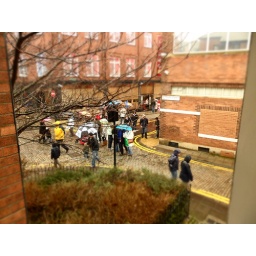
Ppl gathered under the cat's window to celebrate the cat's new year! The cat felt happy :X